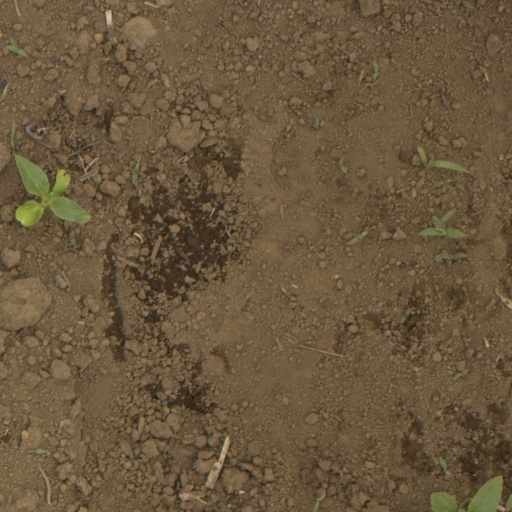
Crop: Jerusalem artichoke